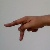
The image shows a hand gesture representing the letter 'P' in Indian Sign Language.